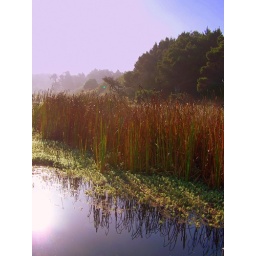
Under a big old sky | Out in a field of green